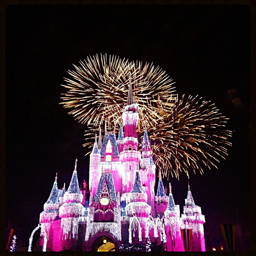
fireworks show which is an easy drive .